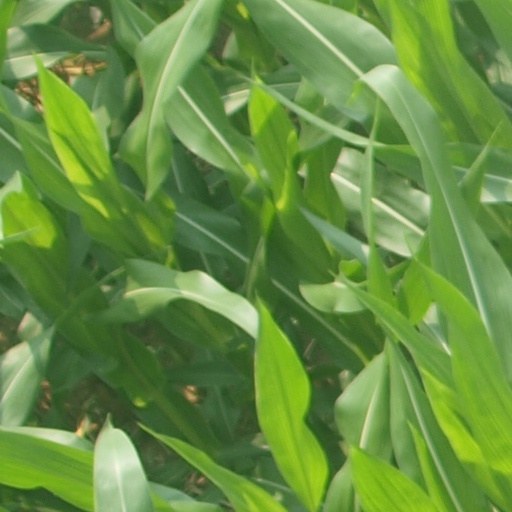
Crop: maize; corn